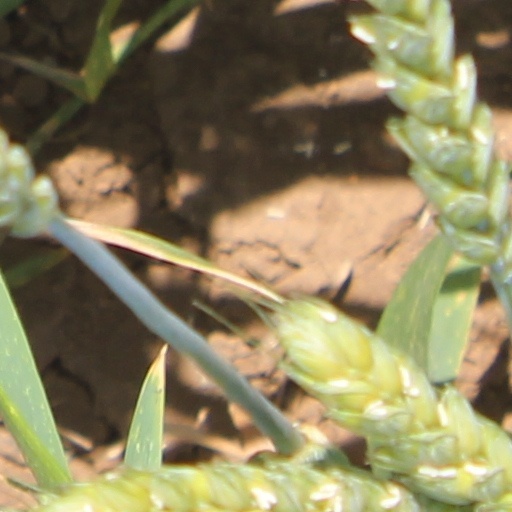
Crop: wheat